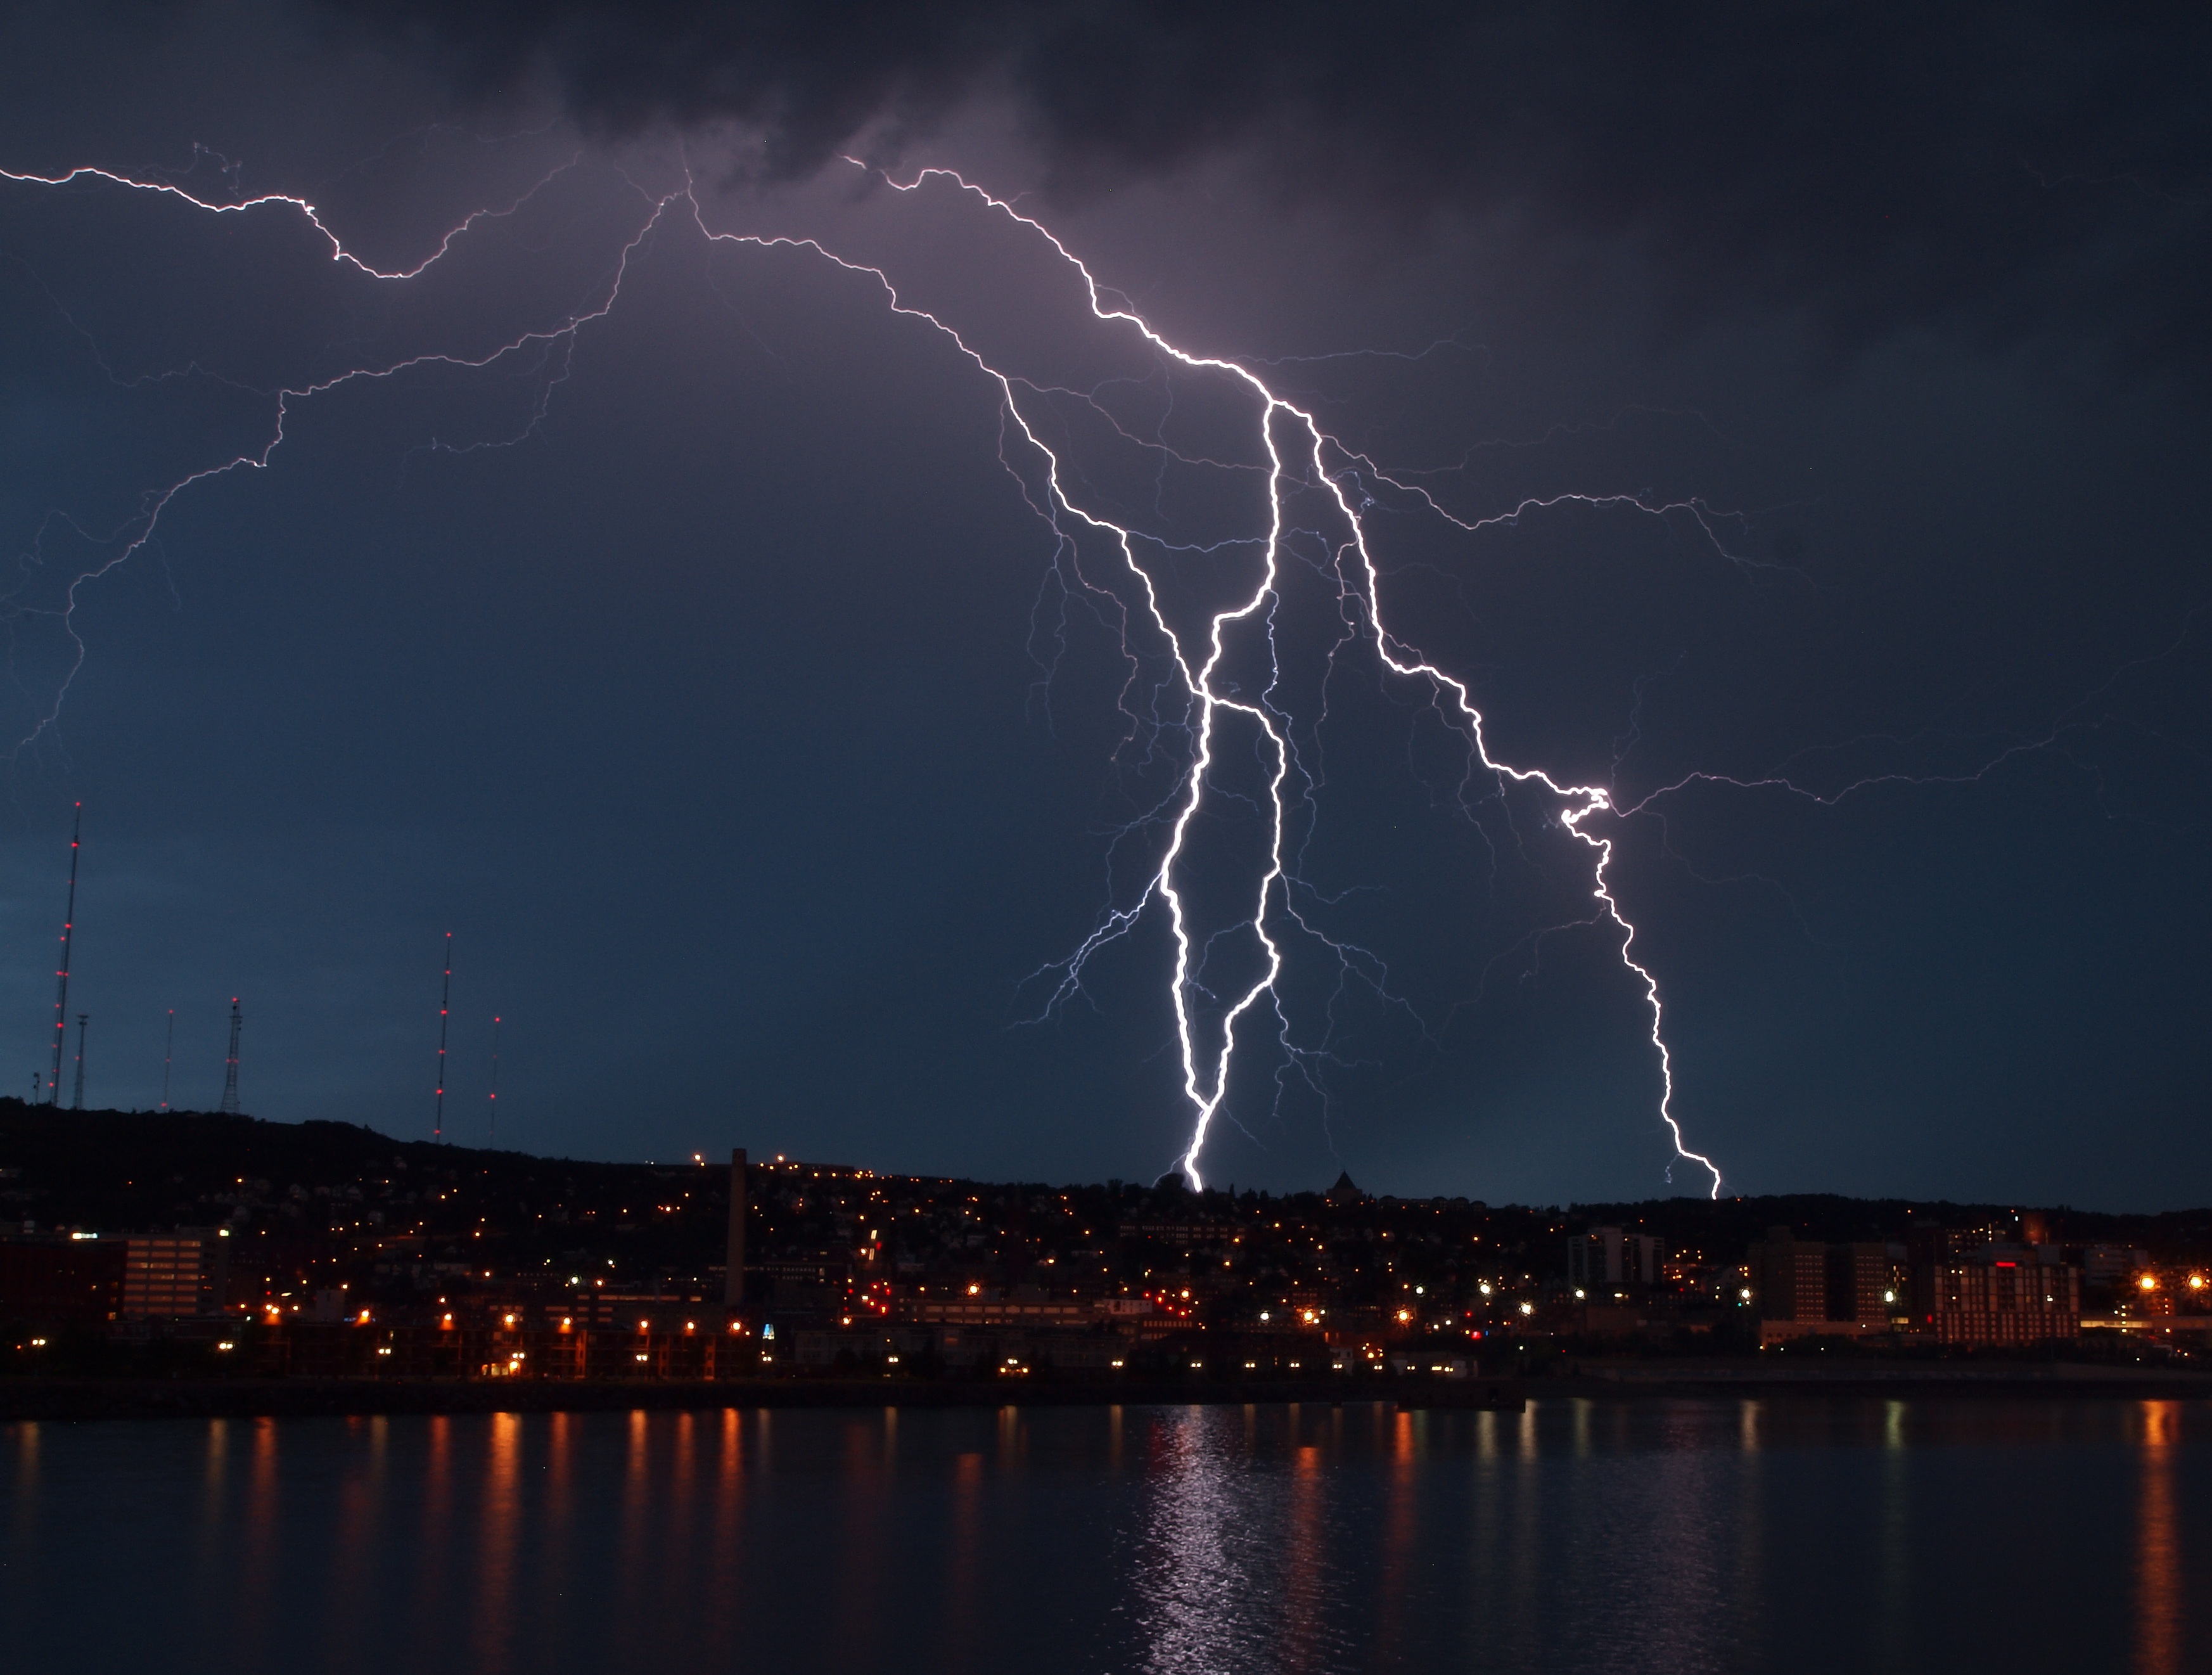
light, night, city, weather, storm, electricity, lightning, thunder, clouds, thunderstorm, static discharge